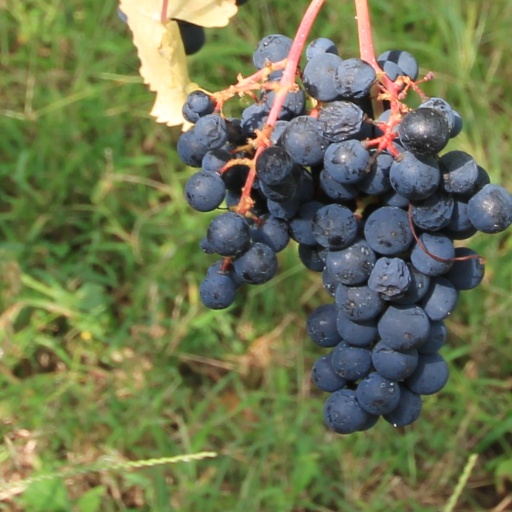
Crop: grape